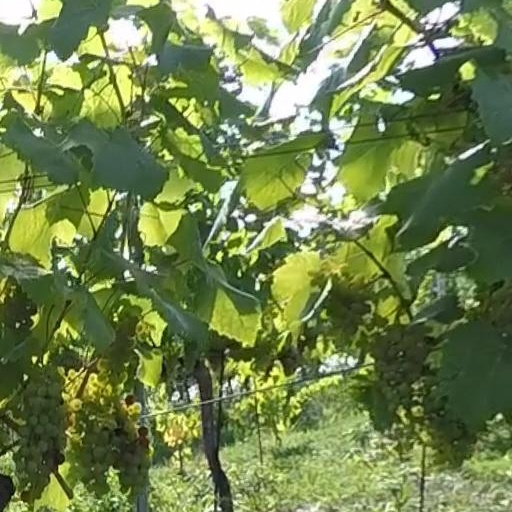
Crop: grape